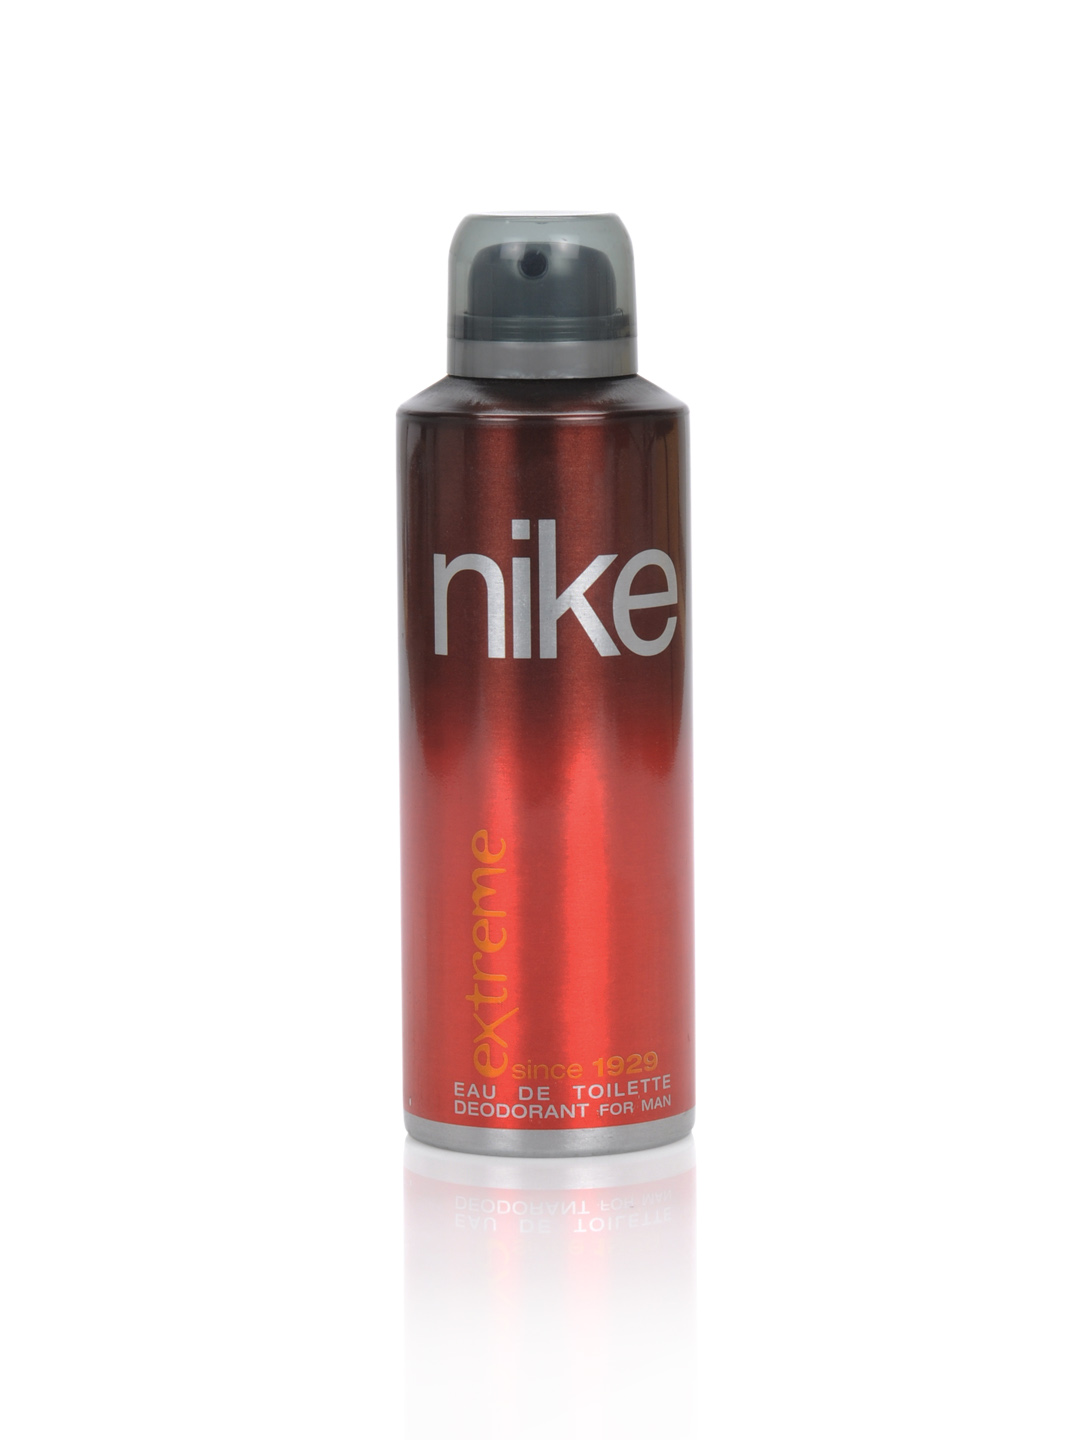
Nike Fragrances Men Extreme Deo
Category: Personal Care / Fragrance / Deodorant
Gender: Men
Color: Red
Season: Spring 2017
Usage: Casual